The Fixer (2015 Canadian TV series)

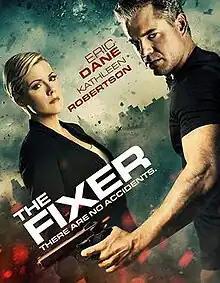

The Fixer is about a conspiracy of global proportions. Ellie Molara (Kathleen Robertson) of the US Department of Transportation is working as an investigator on a case that arouses her suspicions. A freighter collided with a rig, followed by a huge oil spill. What initially looks like an accident could have been a deliberate maneuver of a secret organization. At least this is stated by Carter (Eric Dane), who tells of a group of "fixers" who repeatedly initiate disasters and make them look like accidents to influence stock prices. Carter himself was part of this group, but has dropped out and now warns of a possible attack on Washington, D.C., which should be prevented.